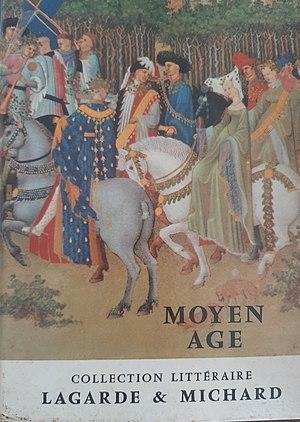
Publié en 1962
Le Lagarde et Michard est un manuel scolaire de littérature française, illustré et en plusieurs volumes, regroupant des biographies et des textes choisis d'auteurs, accompagné de notes, de commentaires et de questions destinées aux élèves, qui a longtemps servi de base à l'enseignement du français dans l'enseignement secondaire en France et dans d'autres pays francophones.